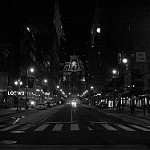
Label: B & W